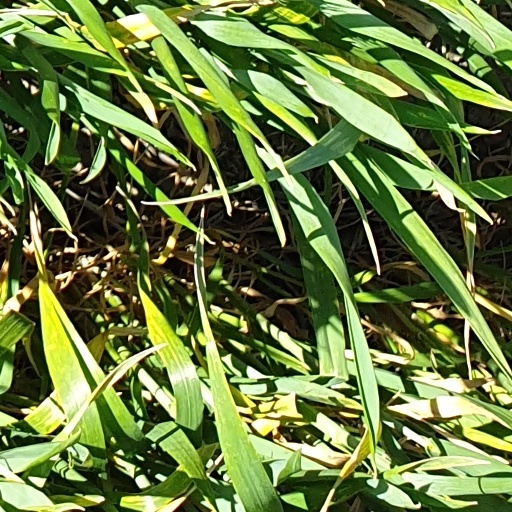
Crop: wheat